Laki

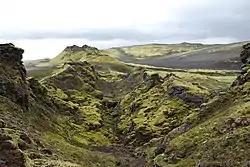
Center of the Laki fissure

There is evidence that the Laki eruption weakened African and Indian monsoon circulations, leading to between less daily precipitation than normal over the Sahel of Africa, resulting in, among other effects, low flow in the River Nile. The resulting famine that afflicted Egypt in 1784 cost it roughly one-sixth of its population. The eruption was also found to have affected South Arabia and the already ongoing Chalisa famine in India.